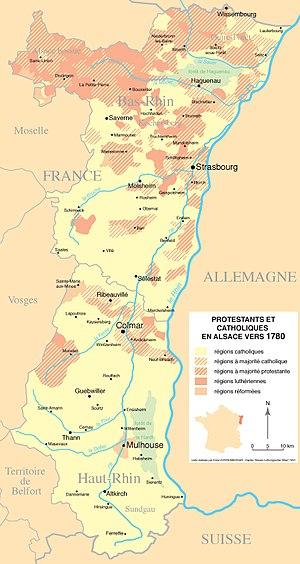
Protestants et catholiques en Alsace vers 1780. Carte réalisée par Anne Horrenberger.
Au XVIᵉ siècle un mouvement de renouveau suscité par Luther toucha aussi l'Alsace. Rejeté par les autorités de l'Église romaine, il a conduit au protestantisme. Celui-ci s’est maintenu à travers les siècles, partageant la foi chrétienne de toujours, mais incarnant une autre manière de vivre cette foi. Le protestantisme en Alsace, bien que minoritaire, a marqué l’histoire religieuse, culturelle et sociale de la région. Il s’est manifesté, en particulier, par quelques grandes figures telles que Martin Bucer, Jean-Frédéric Oberlin et Albert Schweitzer. À côté des Églises luthérienne et réformée, reconnues par l’État, et aujourd'hui unies, il est présent aussi par un ensemble de communautés libres.